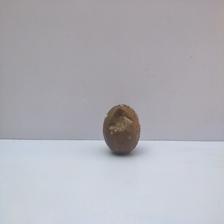
Size: Spoiled